Decius Wadsworth

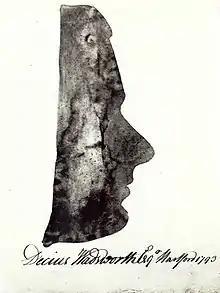
Colonel Decius Wadsworth

Decius Wadsworth (January 2, 1768 – November 8, 1821) was a Colonel in the U.S. Army before and during the War of 1812. He graduated from Yale College in 1785 with Honors. He was a renowned military organizer, engineer and inventor. In 1812, he was selected to be the 1st Chief of Ordnance for the new United States Army Ordnance Department.